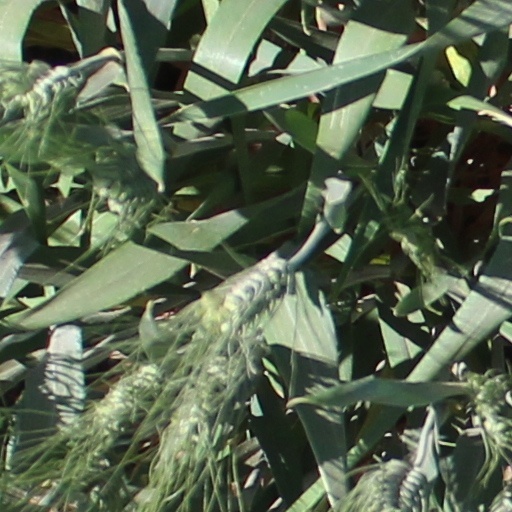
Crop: wheat